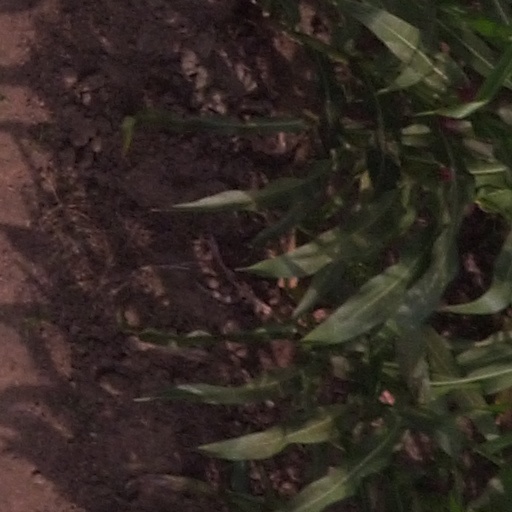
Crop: maize; corn